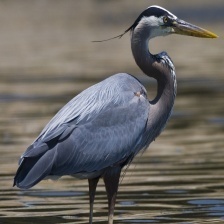
Species: BLUE HERON
Scientific name: ARDEA HERODIAS
ImageNet parent category: little_blue_heron